Government of Portland, Oregon

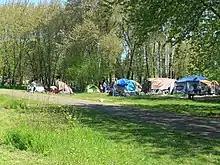
A transient encampment on Peninsula Crossing Trail in North Portland

Multiple news outlet reported on the city auditor's 2019 report on the city's handling of illegal campsite clean ups by the Homelessness/Urban Camping Impact Reduction Program. Since 2015, the City of Portland implemented a streamlined campsite complaint intake. City contractors then removed tents, items and other items and stored them. The database was to prioritize cleanup based on "biohazards, garbage and other factors, such as whether campers are aggressive or openly using drugs". "The Oregonian" summarized that the auditors found little evidence prioritization was occurring and no clear indication of what criteria were invoked in selecting which camps are to be removed or not removed and auditors documented the city often ignored hundreds of complaints made by residents. The newspaper commented "That non-response doesn’t comport with the crackdown on illegal camping instituted by Mayor Ted Wheeler earlier in his term." The audit conducted in summer and fall of 2018 reported that the city needed to improve communications to illegal campers as well as complainants. The auditor recommends providing complainants with a status update. In 2019, the city announced they intend to do that with a new app that helps people "better record and understand HUCIRP" In January 2023, the city launched a web interface providing some information on reported camps.